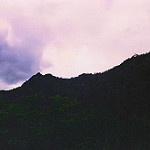
Scene: Outdoor